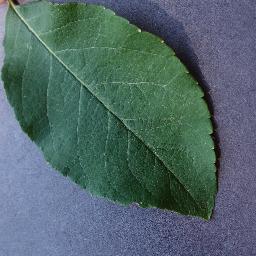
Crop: apple
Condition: healthy